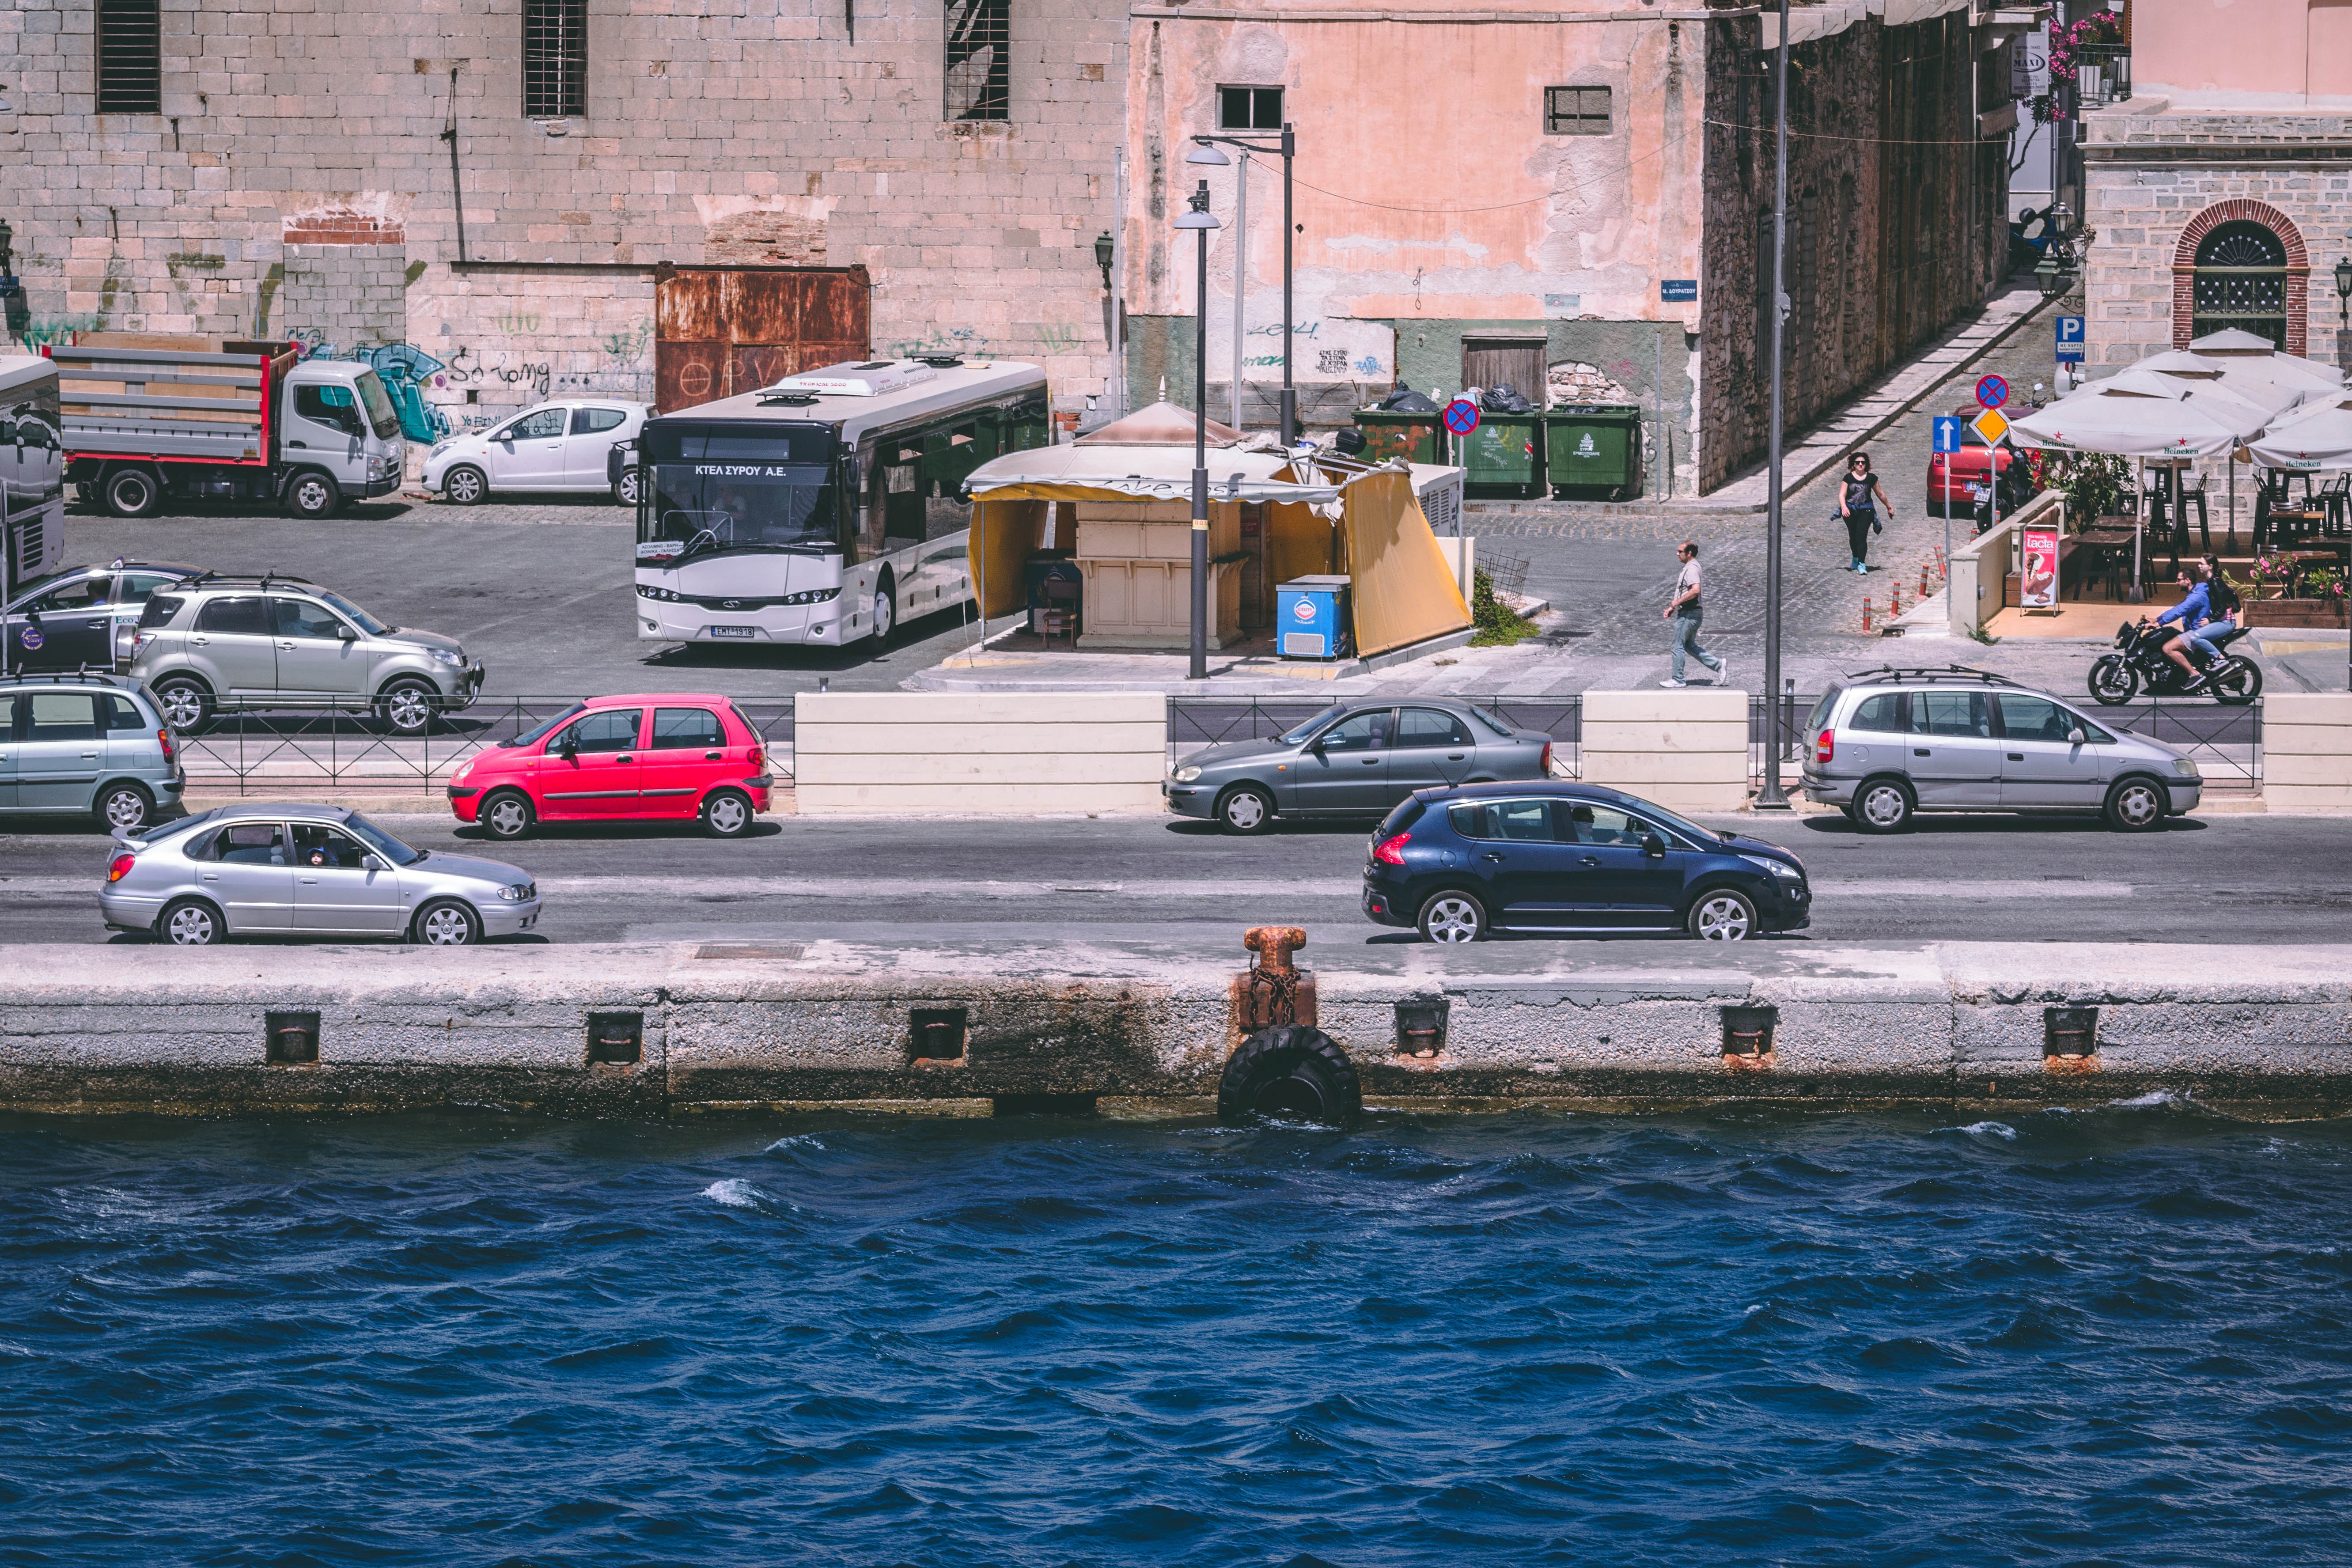
vehicle, mode of transport, transport, town, urban area, car, traffic, waterway, street, city, tree, vacation, architecture, tourism, road, building, winter, downtown, traffic congestion, city car